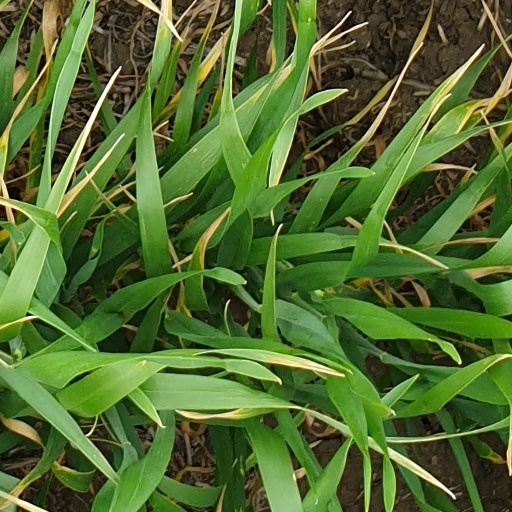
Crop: wheat